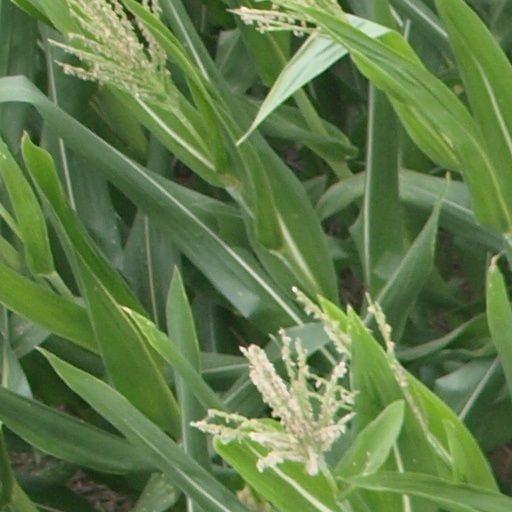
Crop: maize; corn